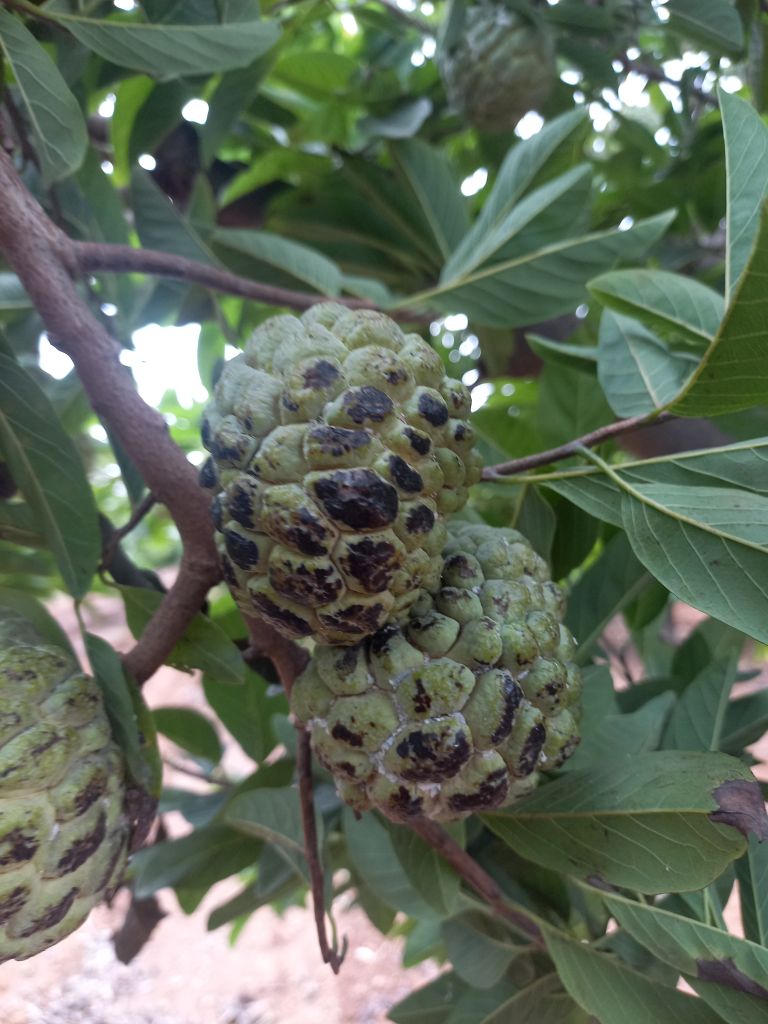
Disease label: Blank Canker